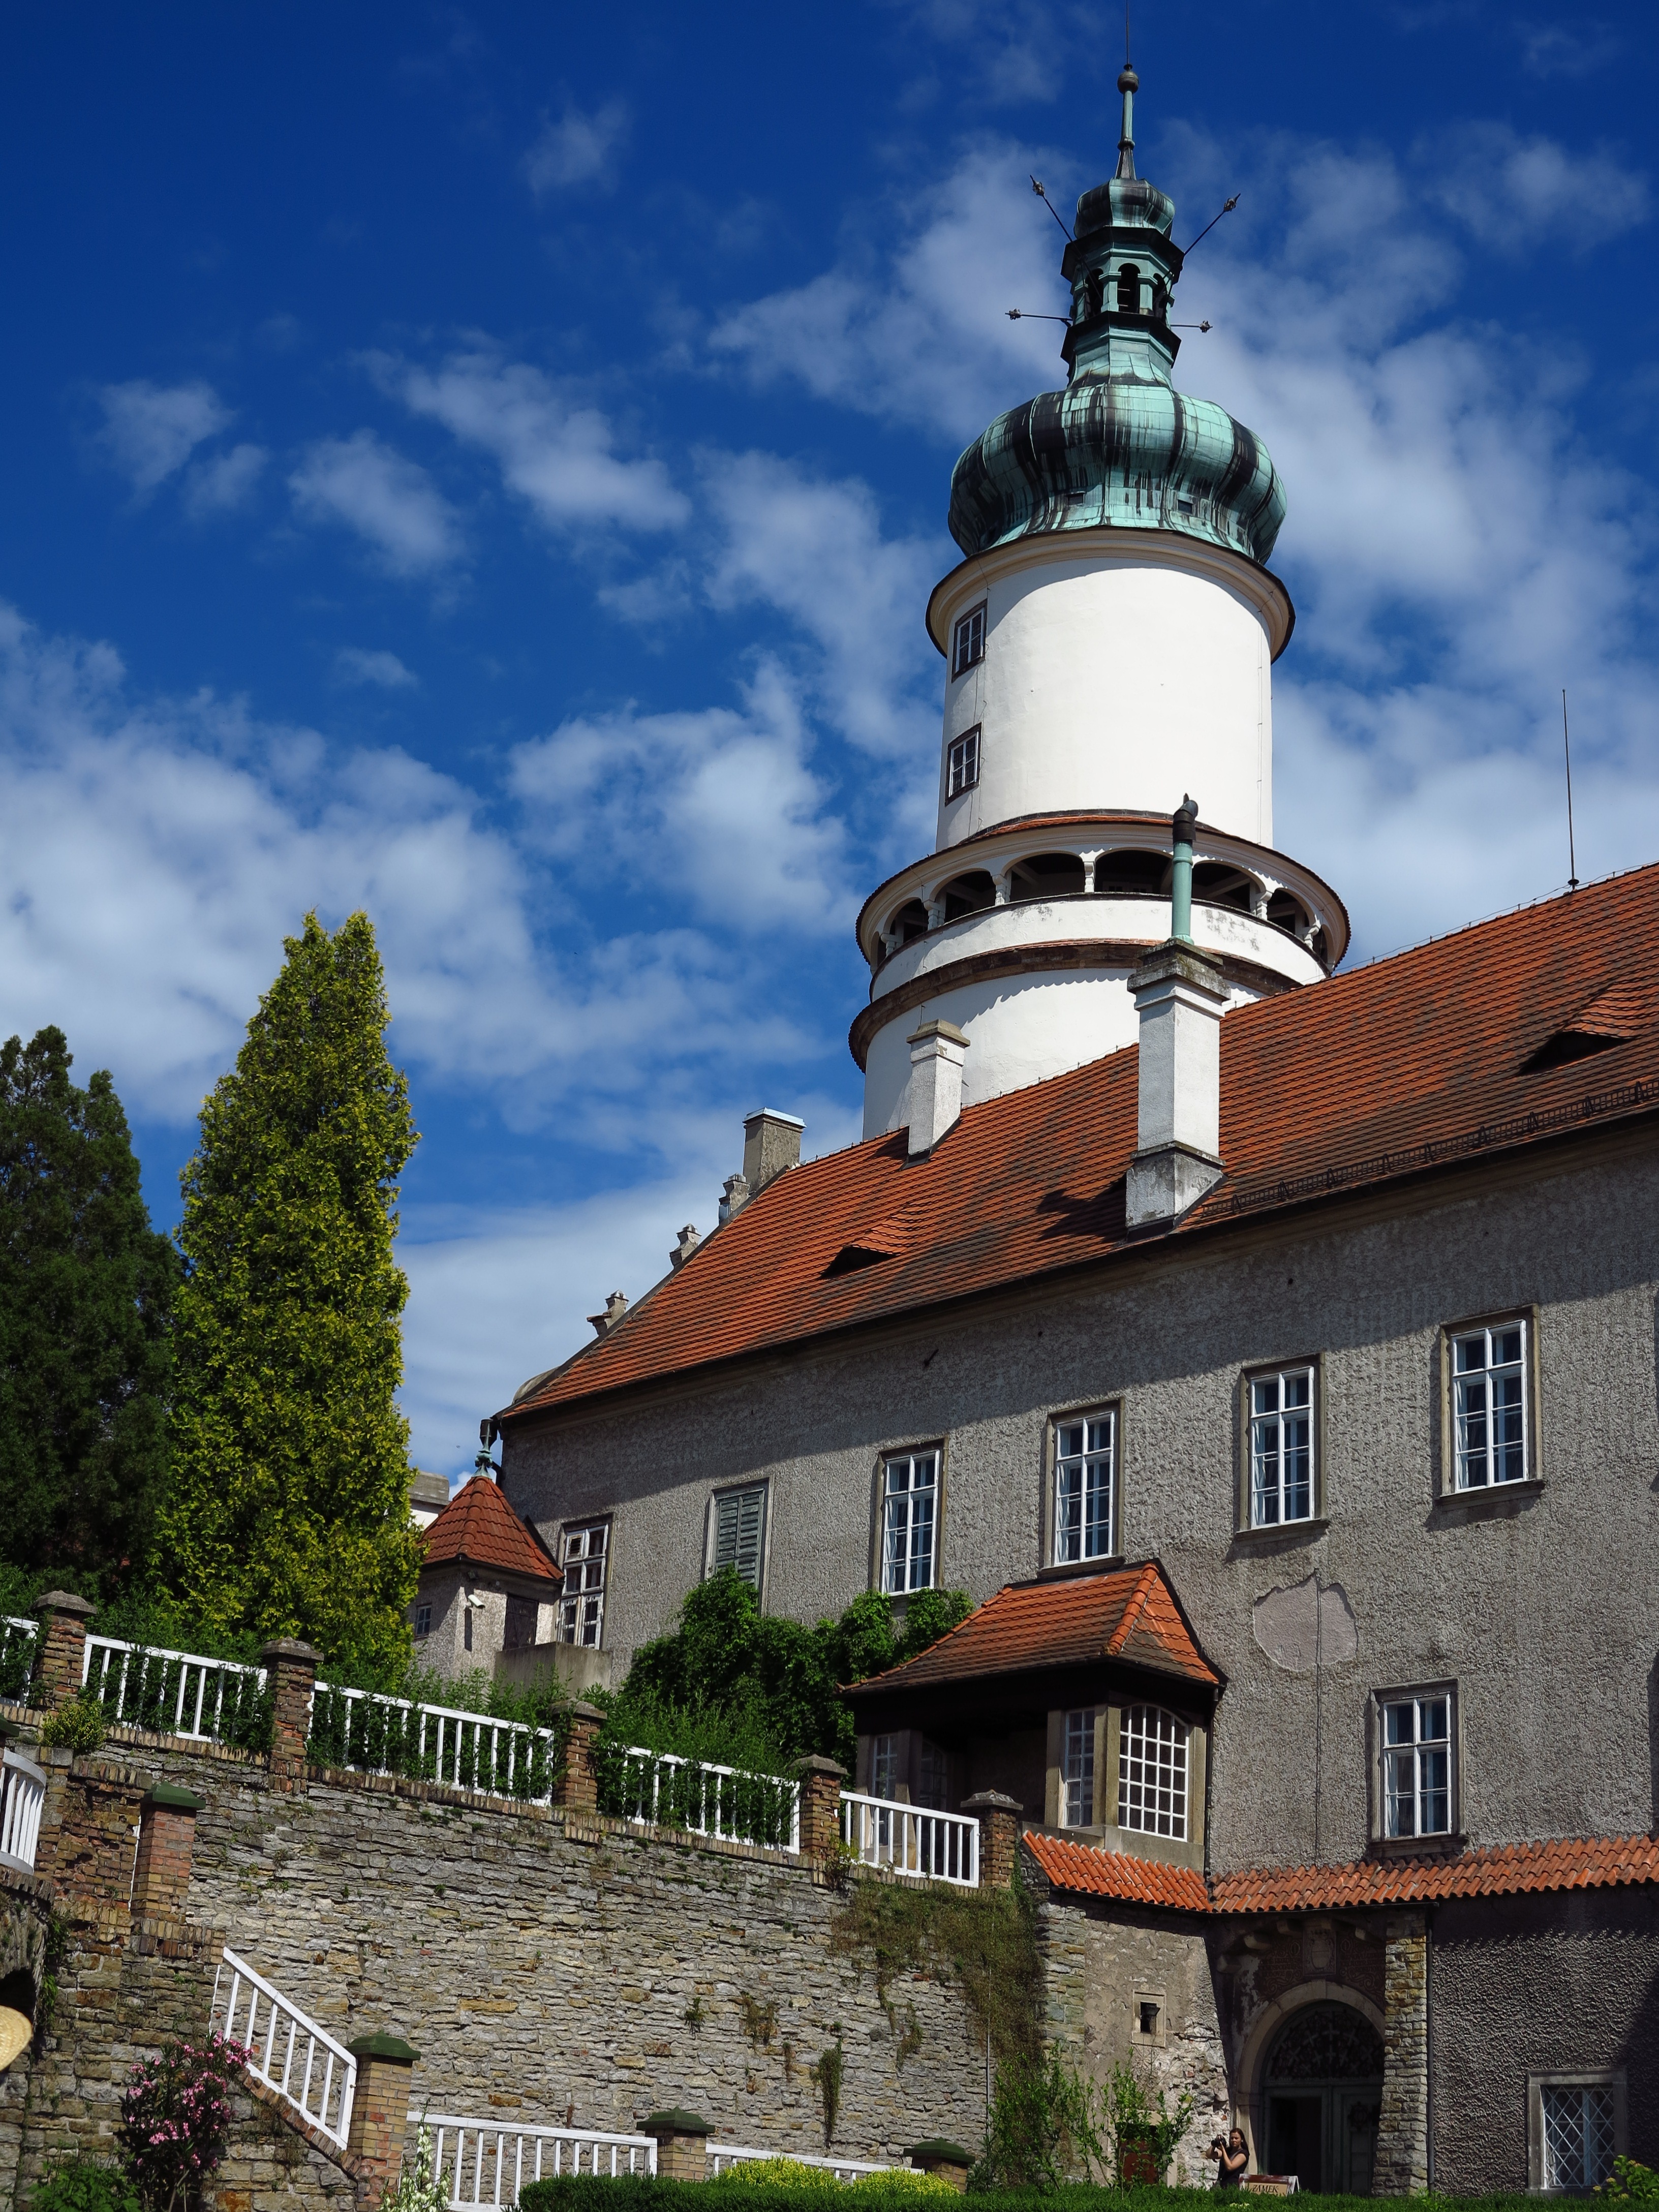
lighthouse, architecture, town, building, chateau, tower, castle, place of worship, monastery, renaissance, nove mesto nad metuji, churn